Making It (TV series)

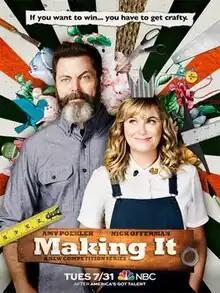
Promotional poster

On March 28, 2017, it was announced that NBC had straight-to-series ordered the unscripted "Crafts Competition Reality Series" with the working title, "The Handmade Project" from Amy Poehler's Paper Kite Productions. It was also announced that it would be hosted by Poehler and Nick Offerman.